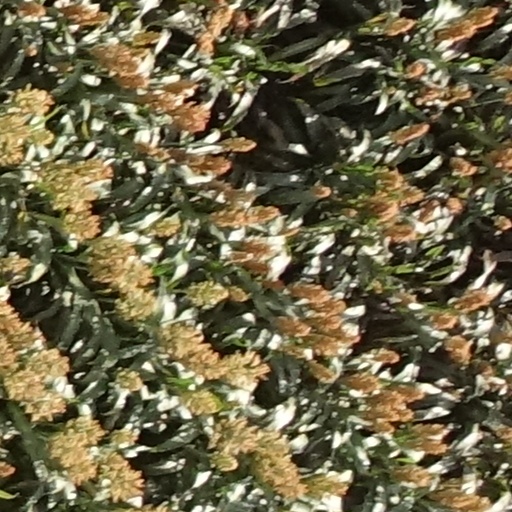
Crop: sorghum